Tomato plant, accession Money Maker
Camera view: horizontal (90 deg, fisheye); turntable rotation: 120 degrees
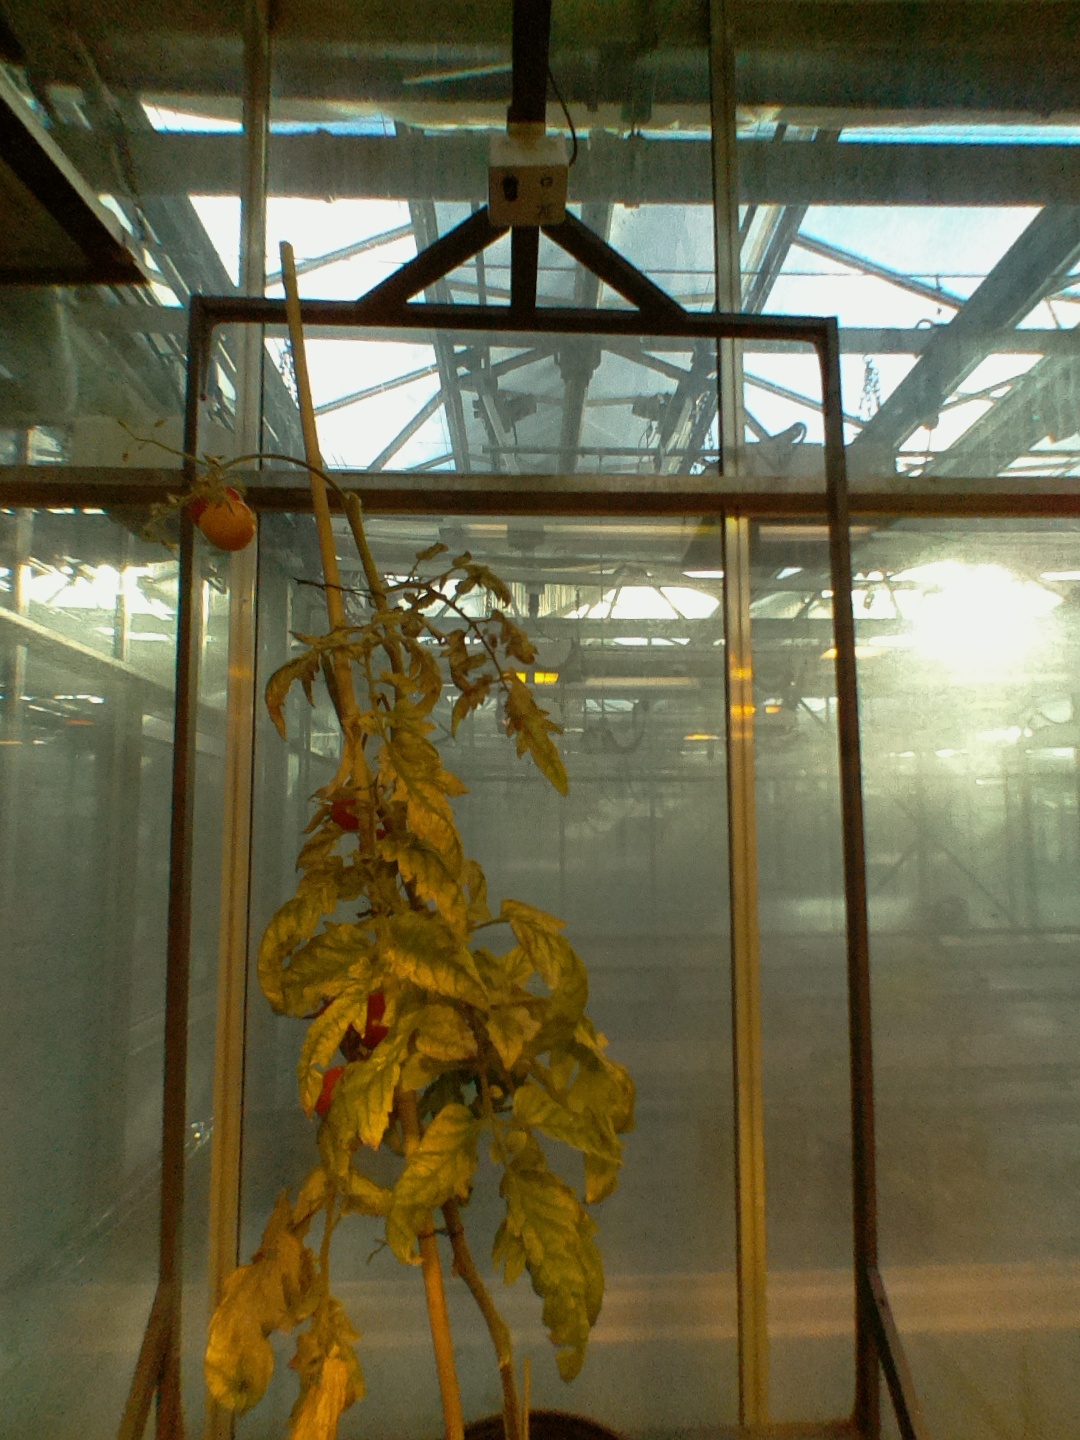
BBCH growth stage 89: 90%-100% of fruits show typical fully ripe color